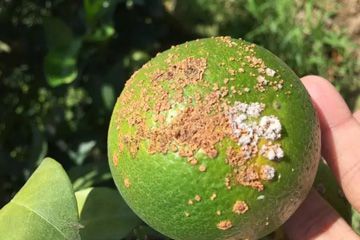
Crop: unknown
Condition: citrus_citrus_canker